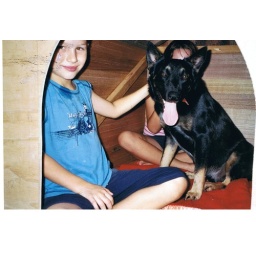
All in the dog house